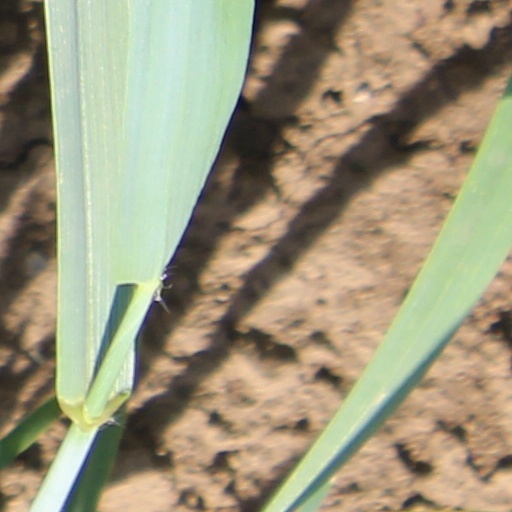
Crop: wheat